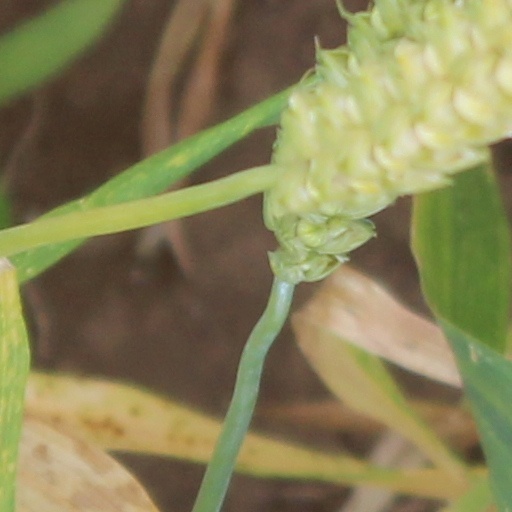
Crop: wheat